Schutzpolizei

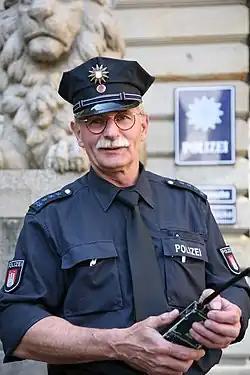
Hamburg "Schutzpolizei" officer

The Schutzpolizei, or Schupo for short, is a uniform-wearing branch of the "Landespolizei", the state ("Land") level police of the states of Germany. "Schutzpolizei" literally means security or protection police, but it is best translated as uniformed police.